British diaspora in Africa

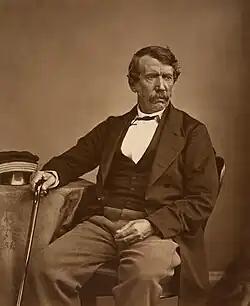
David Livingstone (taken in 1864) left Britain for Africa in 1840

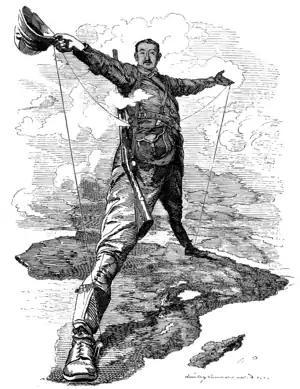
Cecil Rhodes planned to link the Cape to Cairo

Although there were earlier British settlements at ports along the West African coast to facilitate the British Atlantic slave trade, more permanent British settlement in Africa did not begin in earnest until the end of the eighteenth century, at the Cape of Good Hope. British settlement in the Cape gained momentum following the second British occupation of the Dutch Cape Colony in 1806. The government encouraged British settlers in Albany ("Settler Country") in 1820 in order to consolidate the British Cape Colony's eastern frontier during the Cape Frontier Wars against the Xhosa. The Crown proclaimed Natal in southeastern Africa as a British colony in 1843. Following the defeat of the Boers in the Second Boer War in 1902, Britain annexed the Boer Republics of the Transvaal Republic and the Orange Free State.